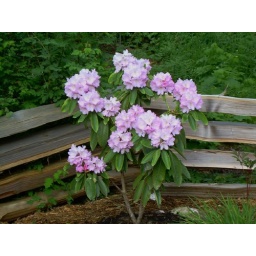
under the apple tree at royston house